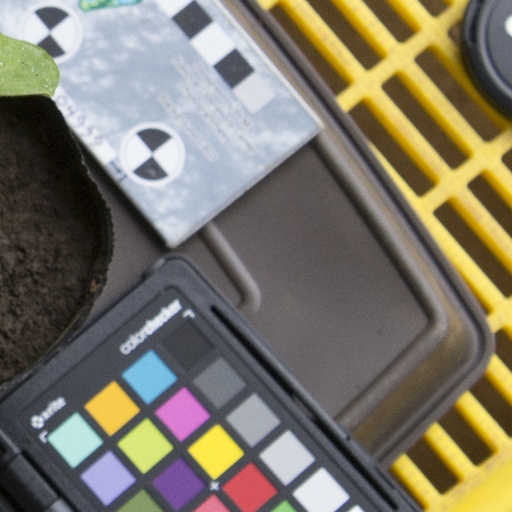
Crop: soybean